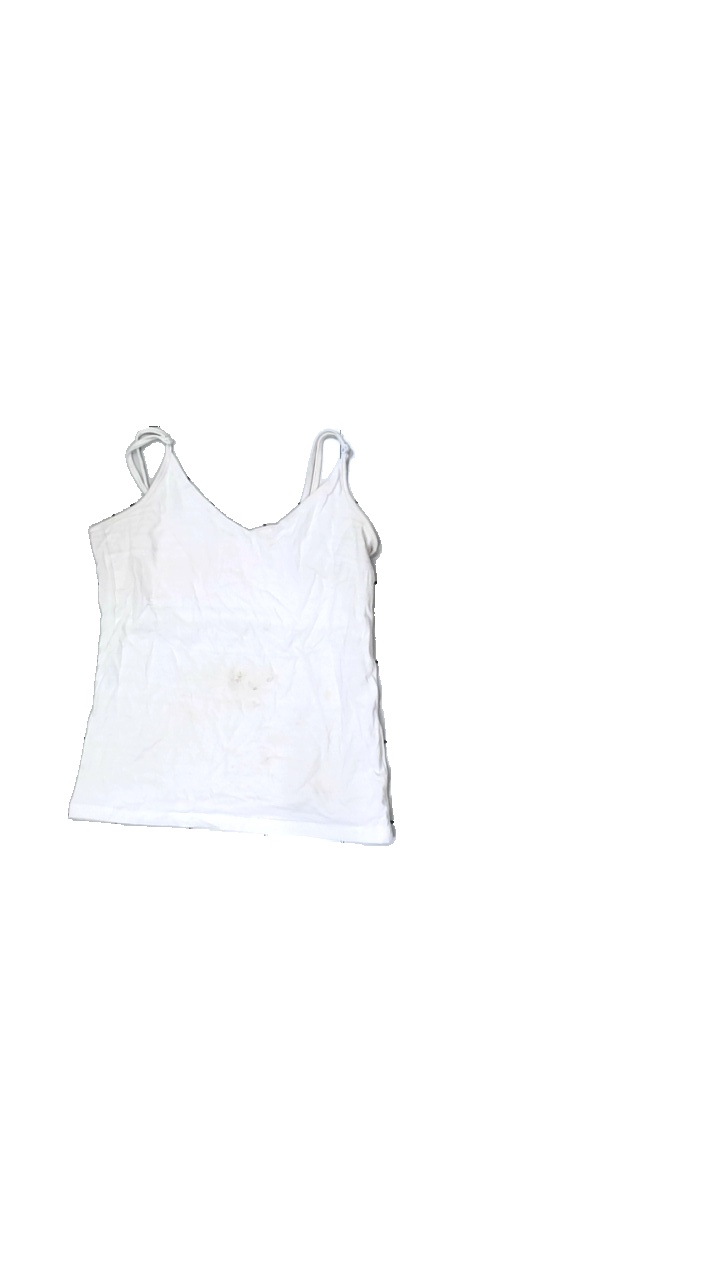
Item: Top (Ladies)
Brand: Lager 157
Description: White top
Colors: White
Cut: Tight
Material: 100% Cotton
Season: All
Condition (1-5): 1
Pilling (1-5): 5
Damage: stained
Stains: Major
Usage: Export
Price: <50